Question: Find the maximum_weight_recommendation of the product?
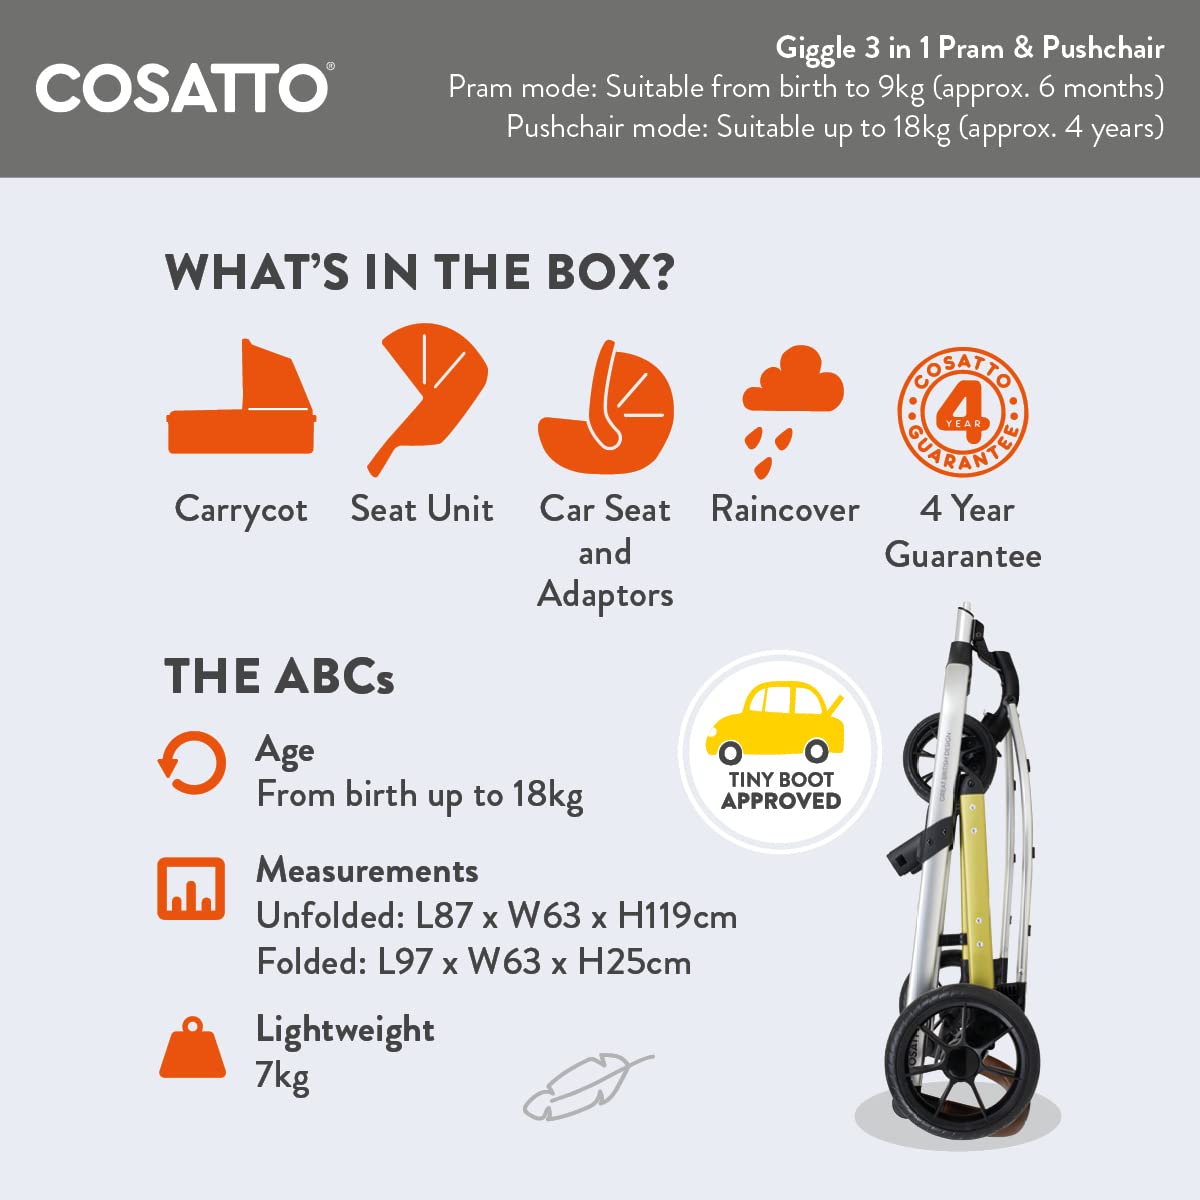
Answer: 18 kilogram